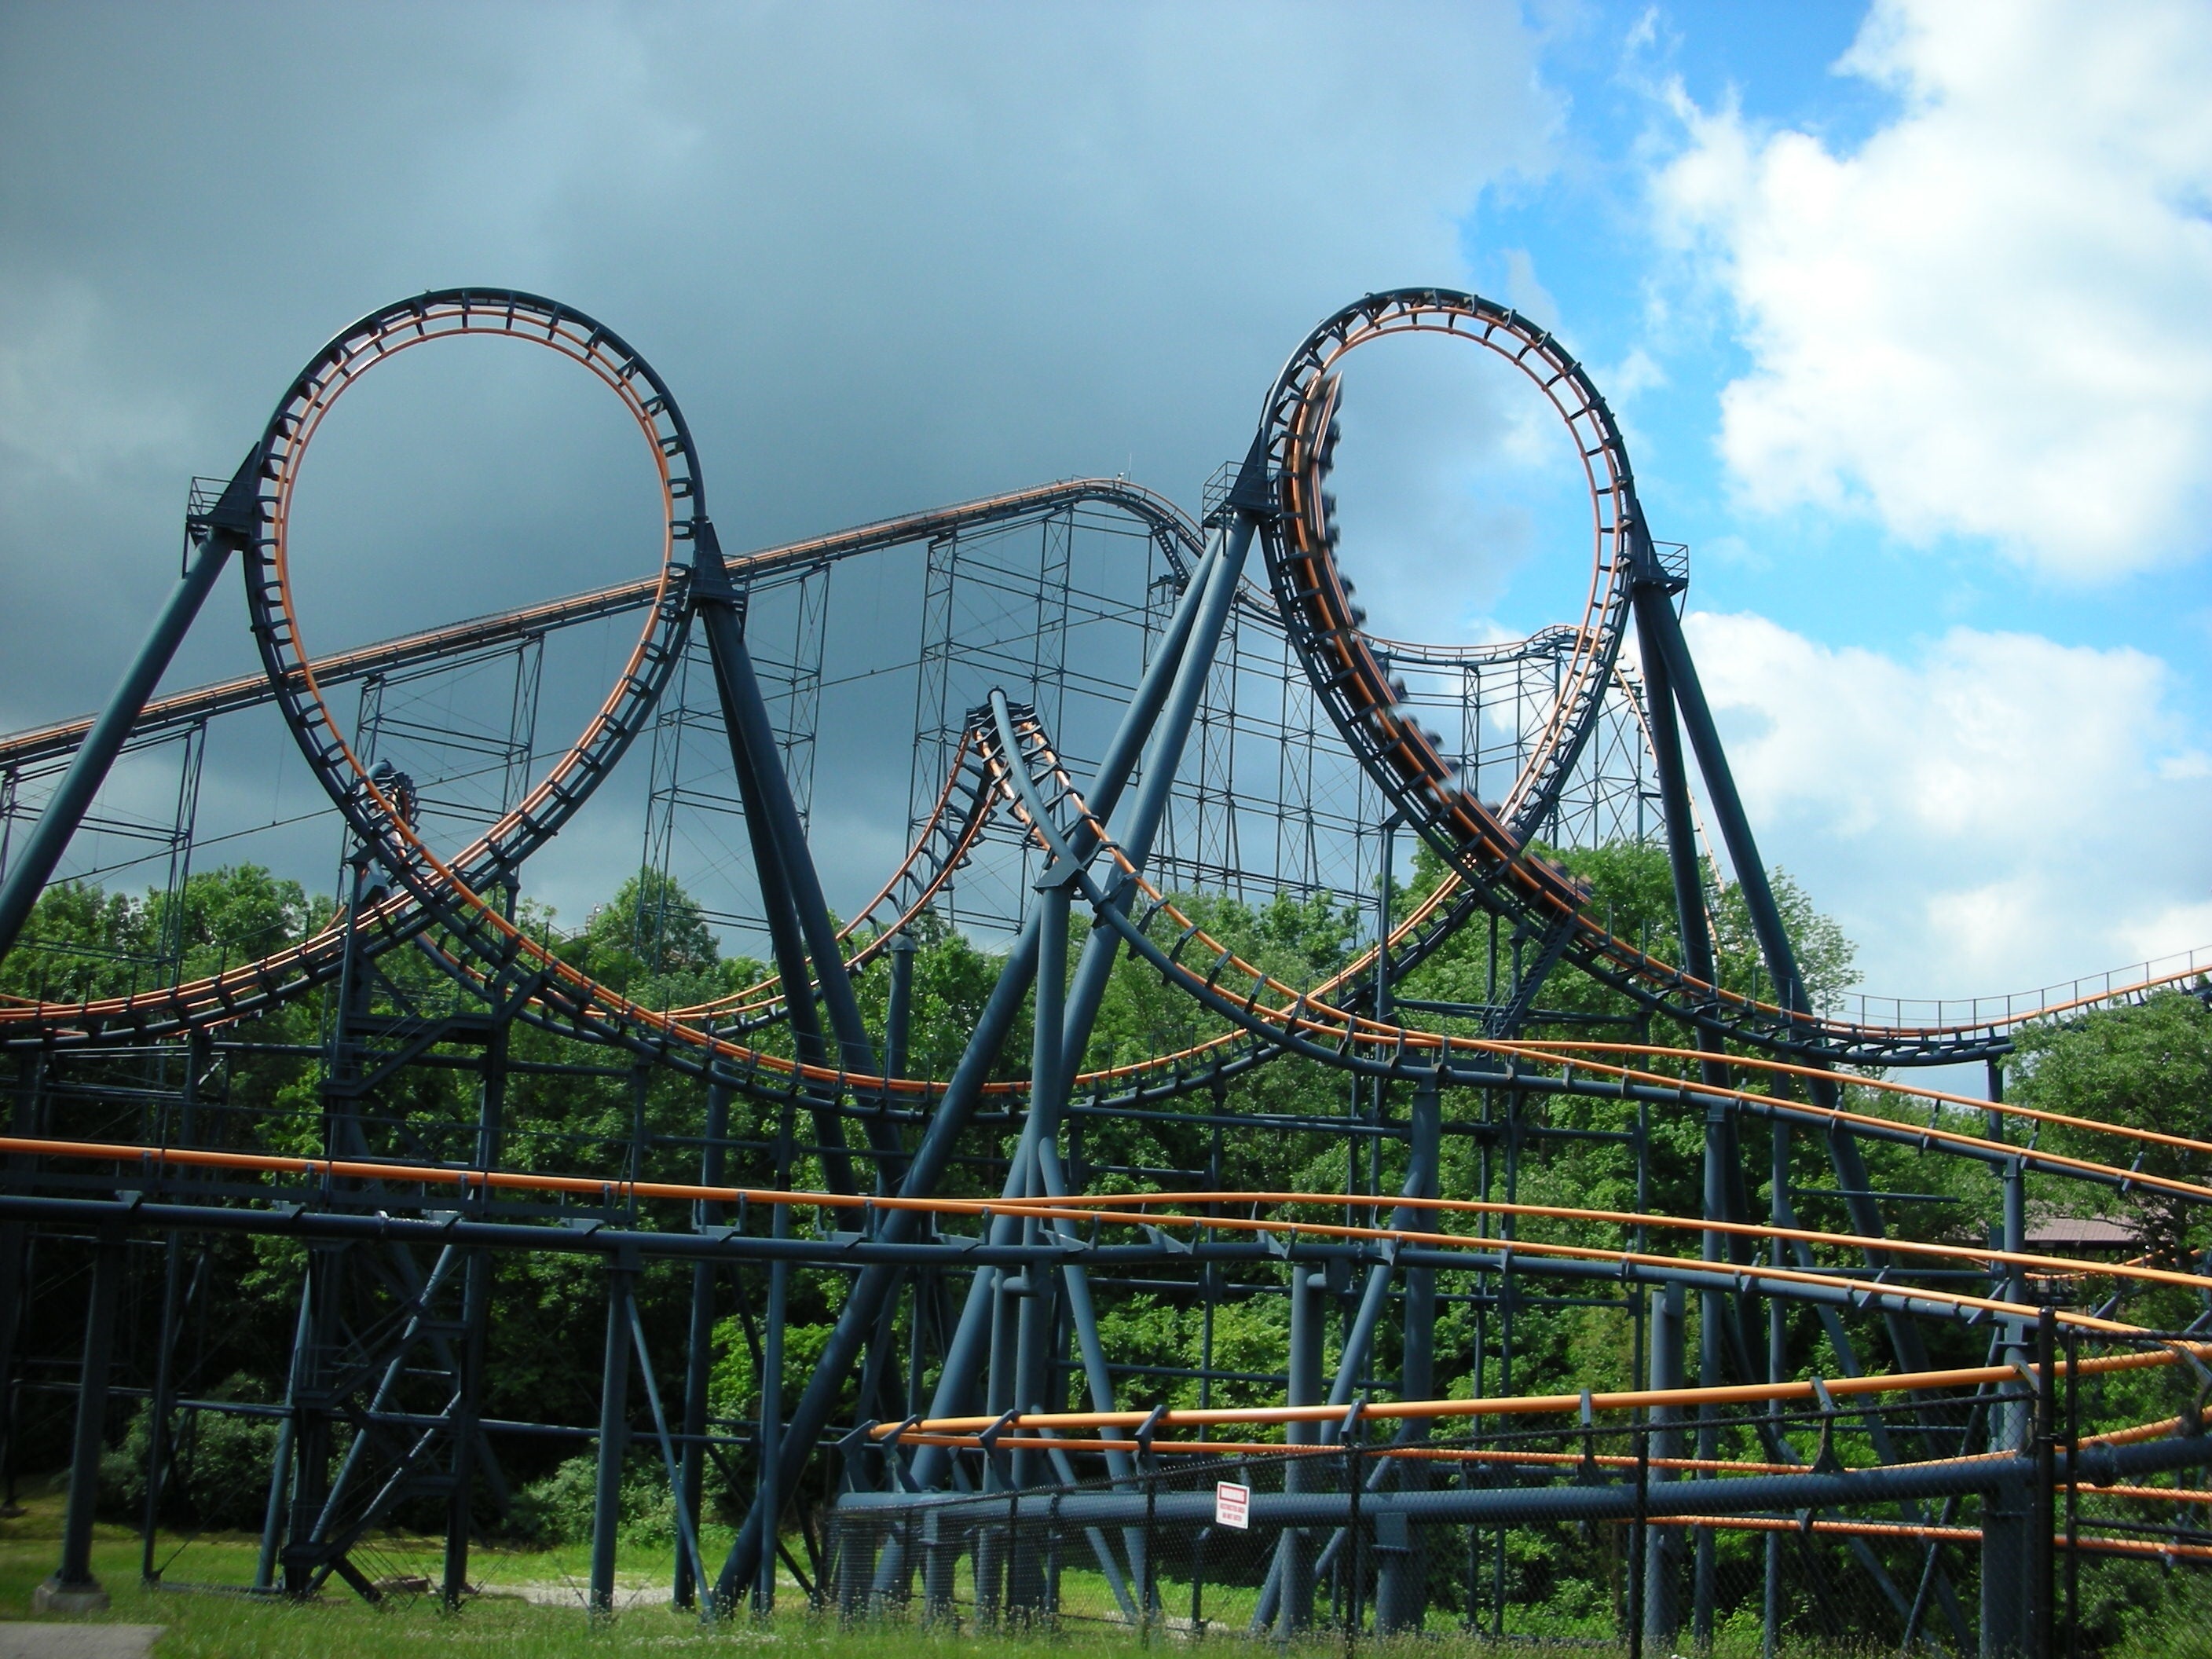
track, adventure, recreation, amusement park, action, park, ride, coaster, speed, thrill, leisure, roller coaster, amusement, loop, amusement ride, outdoor recreation, nonbuilding structure